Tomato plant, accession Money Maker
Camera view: bottom (45 deg); turntable rotation: 150 degrees
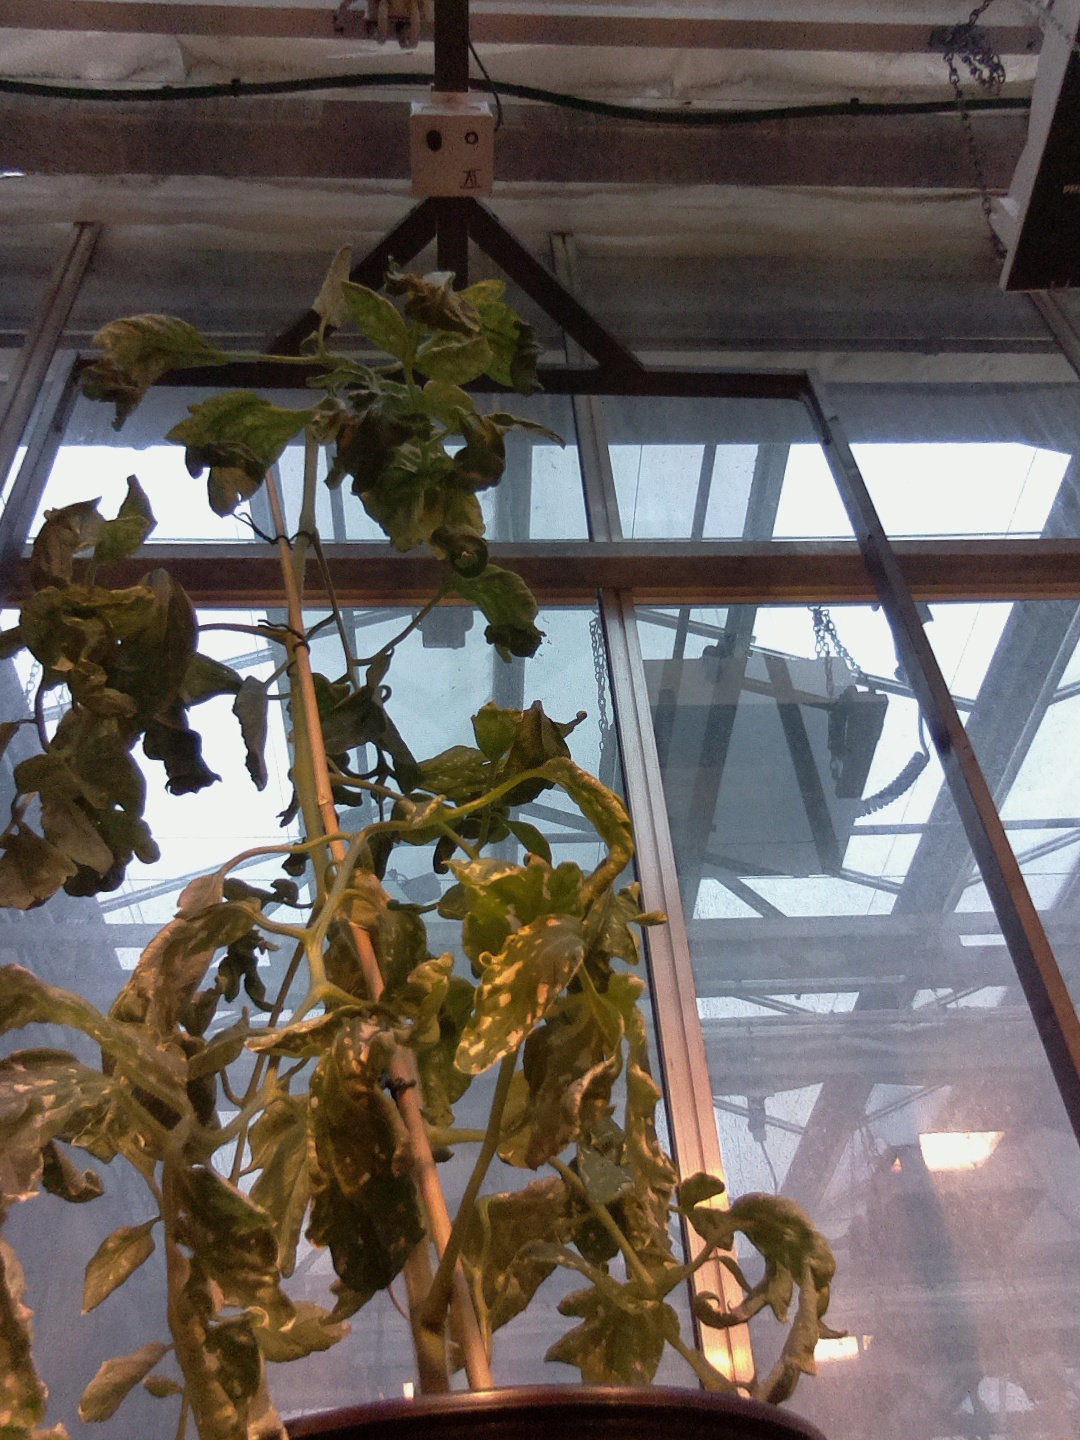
BBCH growth stage 52: 2 inflorescences visible